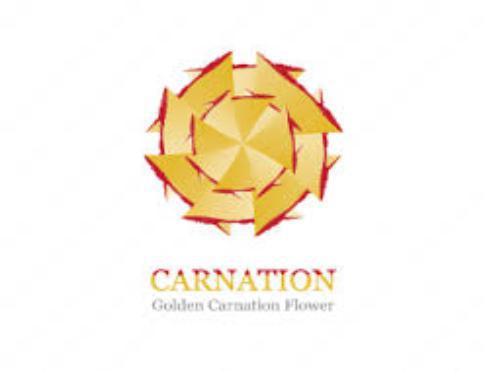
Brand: Carnation
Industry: Food